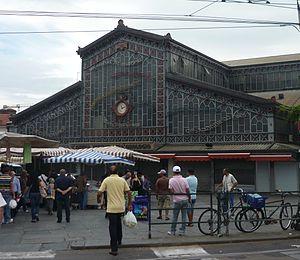
Vue du marché de Porta Palazzo à Turin en Italie.
La Mi-Carême à Paris, longtemps appelée également Fête des Blanchisseuses, est de facto au moins depuis le XVIIIᵉ siècle la fête des femmes de Paris dans le cadre du très féminin Carnaval de Paris.